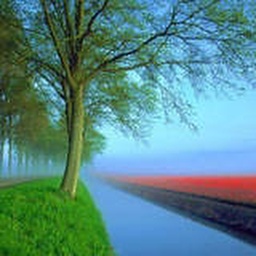
grass by the lake